Enrico Ravetta

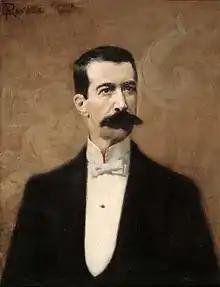
"Portrait of Dr Borges de Medeiros" in Museum of Porto Alegre, Brazil.

He was a resident of Milan. He studied at the Brera Academy under Raffaele Casnedi and Giuseppe Bertini. Among his portraits is one of Amilcare Ponchielli. His self-portrait is at the Galleria d'Arte Moderna, Milan.